National Explosives Detection Canine Team Program

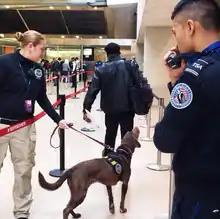
TSA explosives detection canine "Maggie" picking up on an explosives odor coming from the traveler’s backpack (Washington Dulles International Airport.

The National Explosives Detection Canine Team Program is a program administered by the Transportation Security Administration which uses law enforcement and TSA-run explosives detection dog teams to detect explosives in transportation environments.